Johann Friedrich Struensee

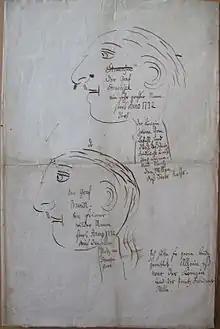
Drawing of Struensee and Brandt by Christian VII

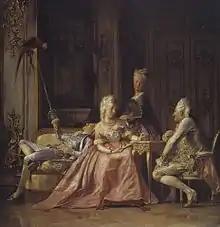
Kristian Zahrtmann: "Scene from the court of Christian VII". History painting from 1873 at the Hirschsprung Collection.

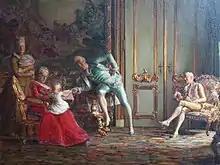
Kristian Zahrtmann: "Interior from the court of Christian VII". History painting from 1881 at the Hirschsprung Collection.

Struensee's dismissal of many government officials and officers brought him numerous political enemies. On 30 November 1771, he declared himself and Brandt counts. Those actions stirred feelings of unease and dissatisfaction in the populace of Denmark and Norway.